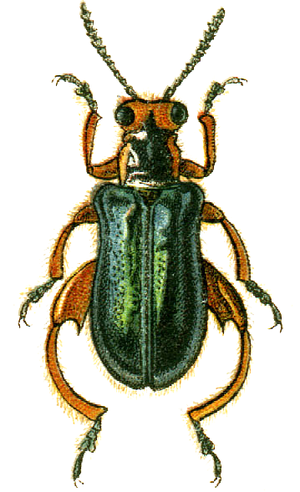
Les Megalopodinae sont une sous-famille d'insectes appartenant à l'ordre des coléoptères.